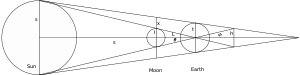
Noel Mark Swerdlow est professeur émérite d'histoire, d'astronomie et d'astrophysique à l'université de Chicago. Il est actuellement professeur invité au California Institute of Technology.
Des grandeurs et des distances du Soleil et de la Lune est une œuvre en deux livres de l’astronome grec Hipparque. Le texte a disparu mais l’œuvre est partiellement connue à travers les écrits de divers auteurs antiques. Le titre complet est mentionné par Théon de Smyrne et sa forme abrégée, Des grandeurs et des distances, par Pappos d'Alexandrie. Pour le contenu, des éclairages nous sont fournis par les mêmes Pappos et Théon, par l'Almageste de Ptolémée et accessoirement par Strabon. Les autres sources sont peu significatives. Plusieurs historiens des sciences ont tenté de reconstituer la démarche scientifique et mathématique d’Hipparque dans cette œuvre.